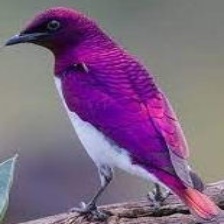
Species: VIOLET BACKED STARLING
Scientific name: CINNYRICINCLUS LEUCOGASTER